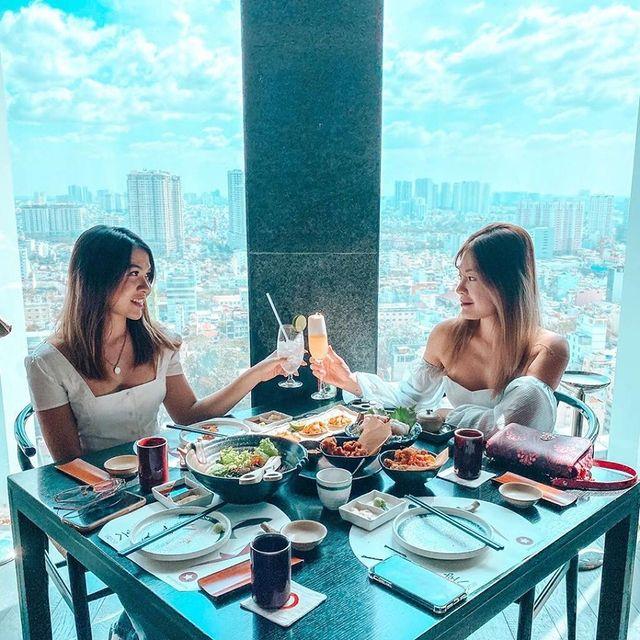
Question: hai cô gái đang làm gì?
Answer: đang cụng ly vào nhau